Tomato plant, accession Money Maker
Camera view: vertical (180 deg); turntable rotation: 90 degrees
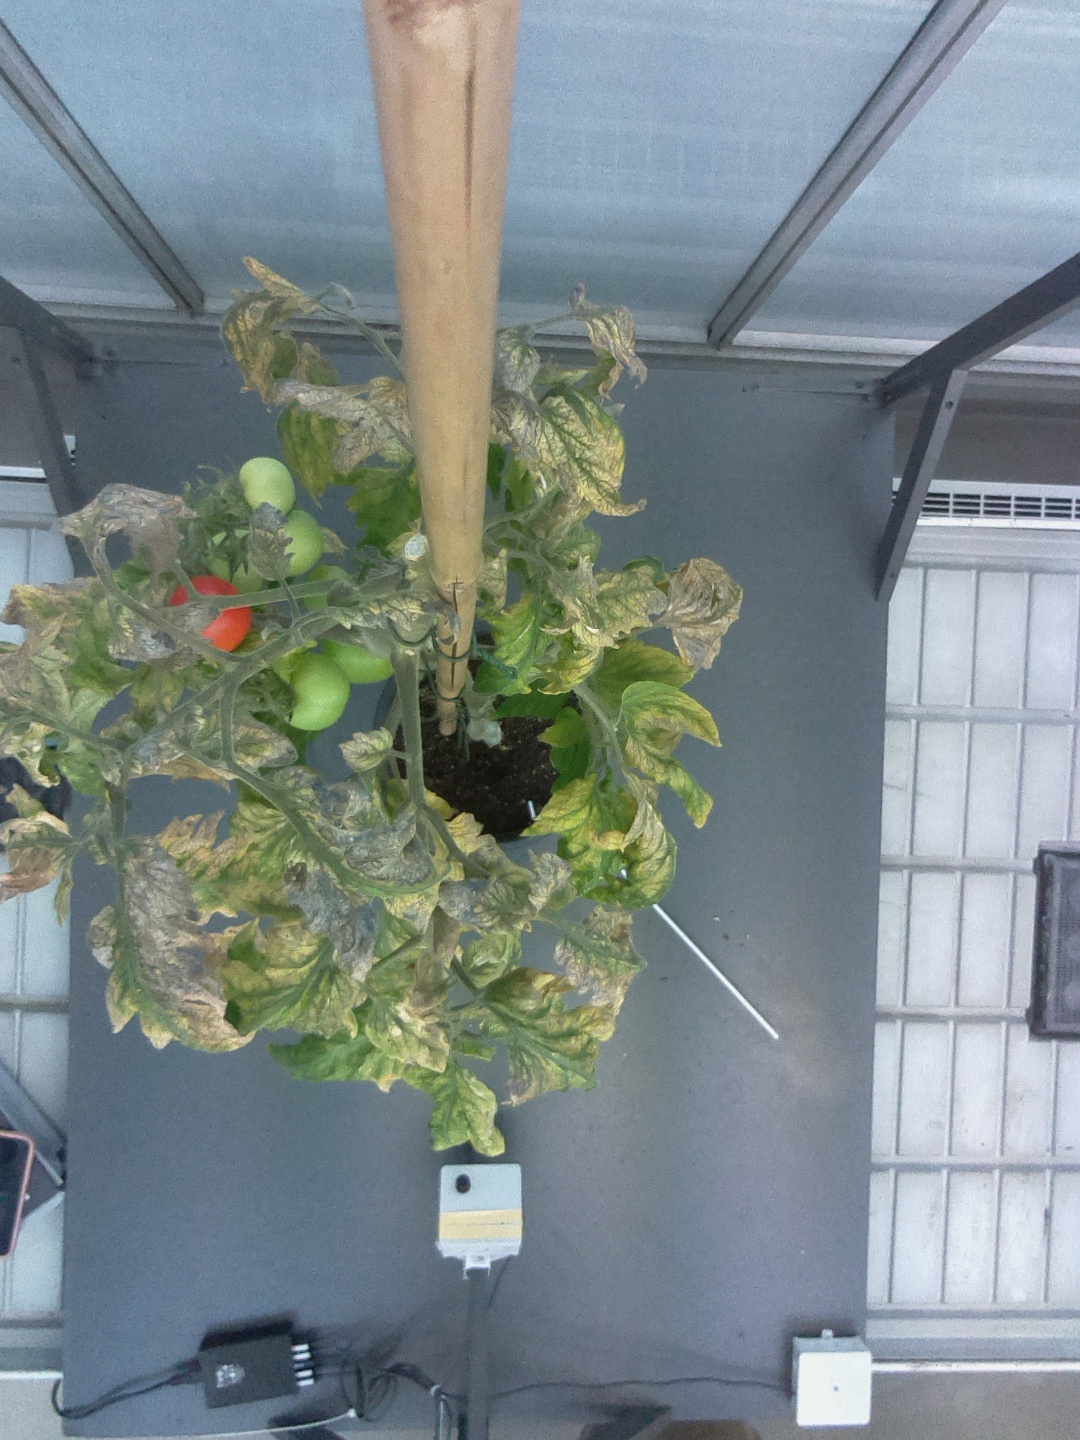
BBCH growth stage 81: 10%-20% of fruits show typical fully ripe color